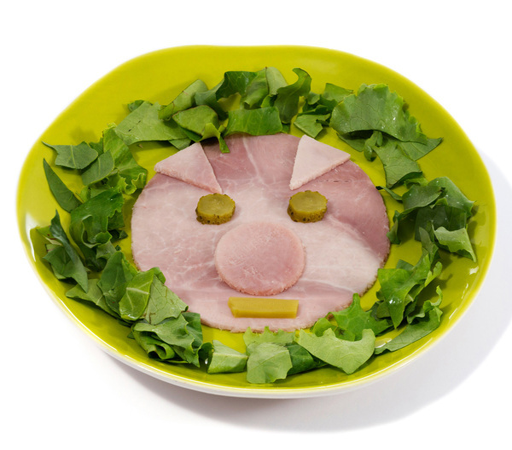
ingredient arranged like a pig 's head .